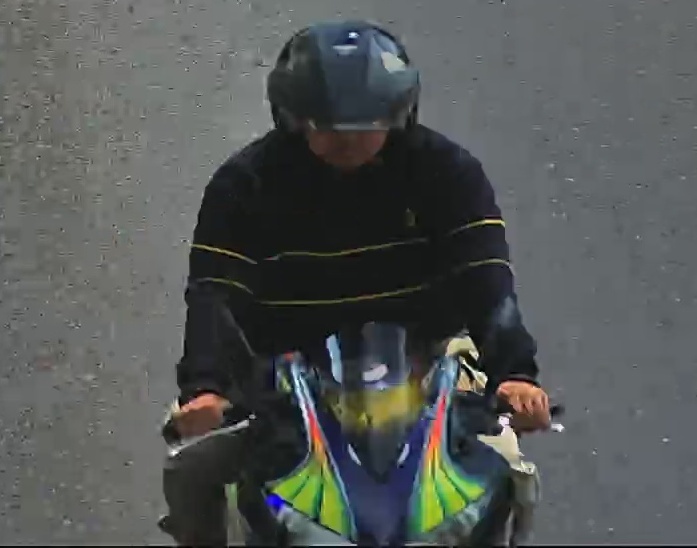
person-with-helmet: 1
person-without-helmet: 0